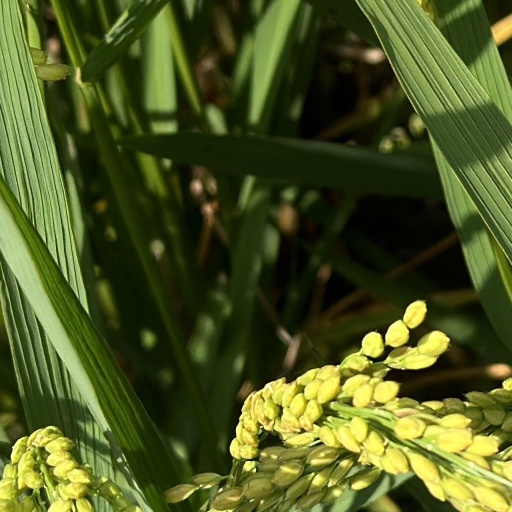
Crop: rice